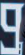
Number: 9